National Half Century Exposition and Lincoln Jubilee

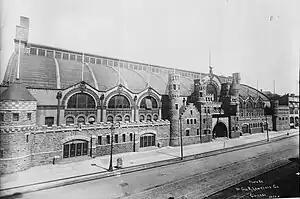

Atlas Printing Co. published the official program. The Fraternal Press in Chicago published a history and report on the event including the history of its establishment and photos of organizers that is available online. The event's photographer, John H. Ballard, published a photo album covering the event in 1915. It includes a leaf of music at its back titled "Praise God we are not weary" with words by Tom Brown, music by Tom Lemonier, and arranged by J. Wm. Coleman. The album is viewable online.